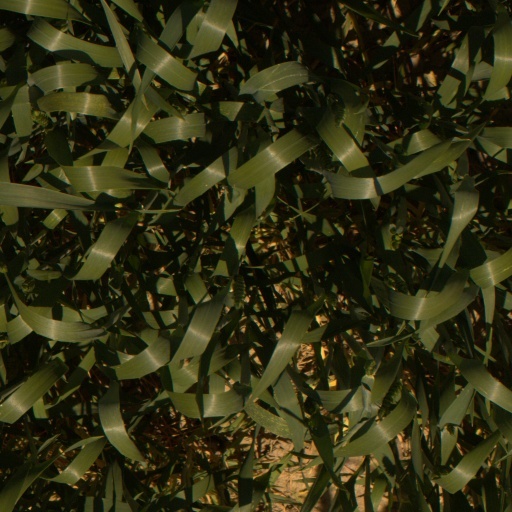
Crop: wheat